Military Horseman Identification Badge

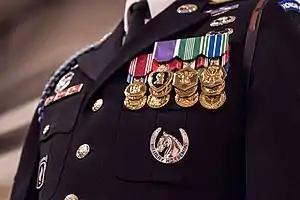
Soldiers from Caisson Platoon, 1st BN, 3rd Inf were awarded the first Military Horseman Identification Badge, during a special ceremony in Conmy Hall at Joint Base Myer-Henderson Hall in Sep. 2017.

Temporary wear of the Military Horseman Identification Badge may be authorized prior to serving the required nine months with the recommendation of the Commander, 1st Battalion, 3rd Infantry Regiment and approval by Commander, 3rd Infantry Regiment provided all other criteria have been met.